History of Poland

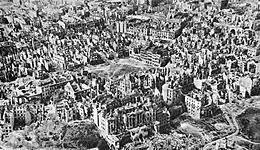
Warsaw destroyed, photo taken January 1945

Foreign policy was the responsibility of Józef Beck, under whom Polish diplomacy attempted balanced approaches toward Germany and the Soviet Union, without success, on the basis of a flawed understanding of the European geopolitics of his day. Beck had numerous foreign policy schemes and harbored illusions of Poland's status as a great power. He alienated most of Poland's neighbors, but is not blamed by historians for the ultimate failure of relations with Germany. The principal events of his tenure were concentrated in its last two years. In the case of the 1938 Polish ultimatum to Lithuania, the Polish action nearly resulted in a German takeover of southwest Lithuania, the Klaipėda Region (Memel Territory), which had a largely German population. Also in 1938, the Polish government opportunistically undertook a hostile action against the Czechoslovak state as weakened by the Munich Agreement and annexed a small piece of territory on its borders. In this case, Beck's understanding of the consequences of the Polish military move turned out to be completely mistaken, because in the end the German occupation of Czechoslovakia markedly weakened Poland's own position. Furthermore, Beck erroneously believed that Nazi-Soviet ideological contradictions would preclude their cooperation.